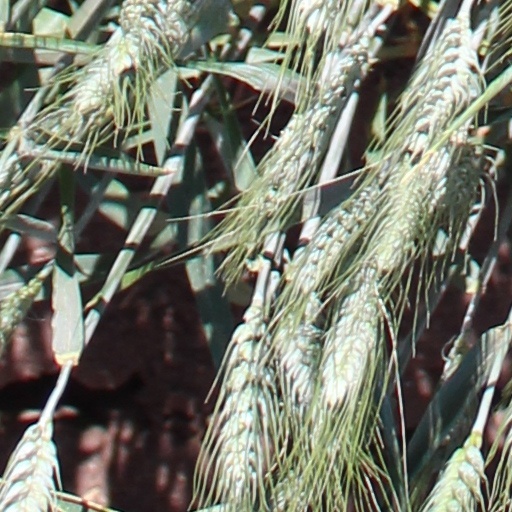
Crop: wheat